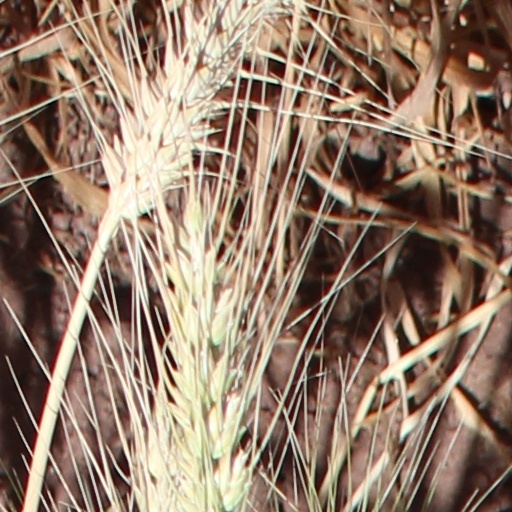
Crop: wheat